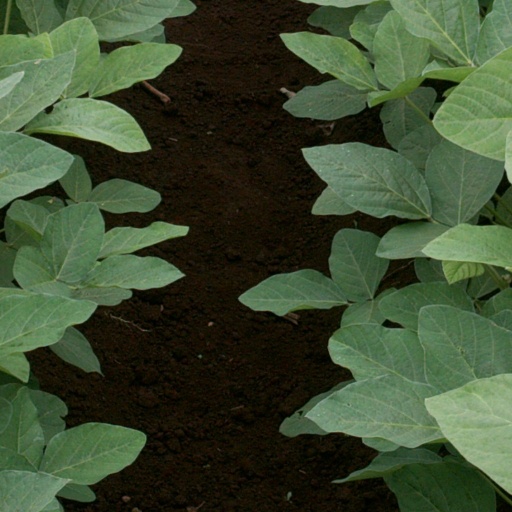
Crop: soybean